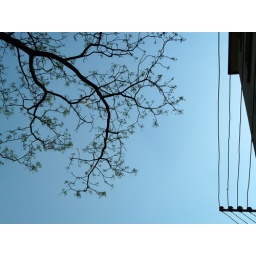
plastic bag in the tree